London Protocol (1944)

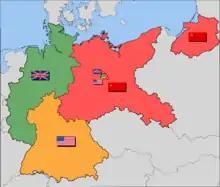
Occupation zone borders in Germany, 1944

The description is confusing because the flow direction of the Rhine is reversed in it and the points "where the River Rhine leaves the southern frontier of Hesse-Nassau" are actually the ones where the river flows into this province. However, the People's State of Hesse ("Hessen-Darmstadt") is mentioned for the first time in the Second Protocol, while it did not appear in the first Protocol.